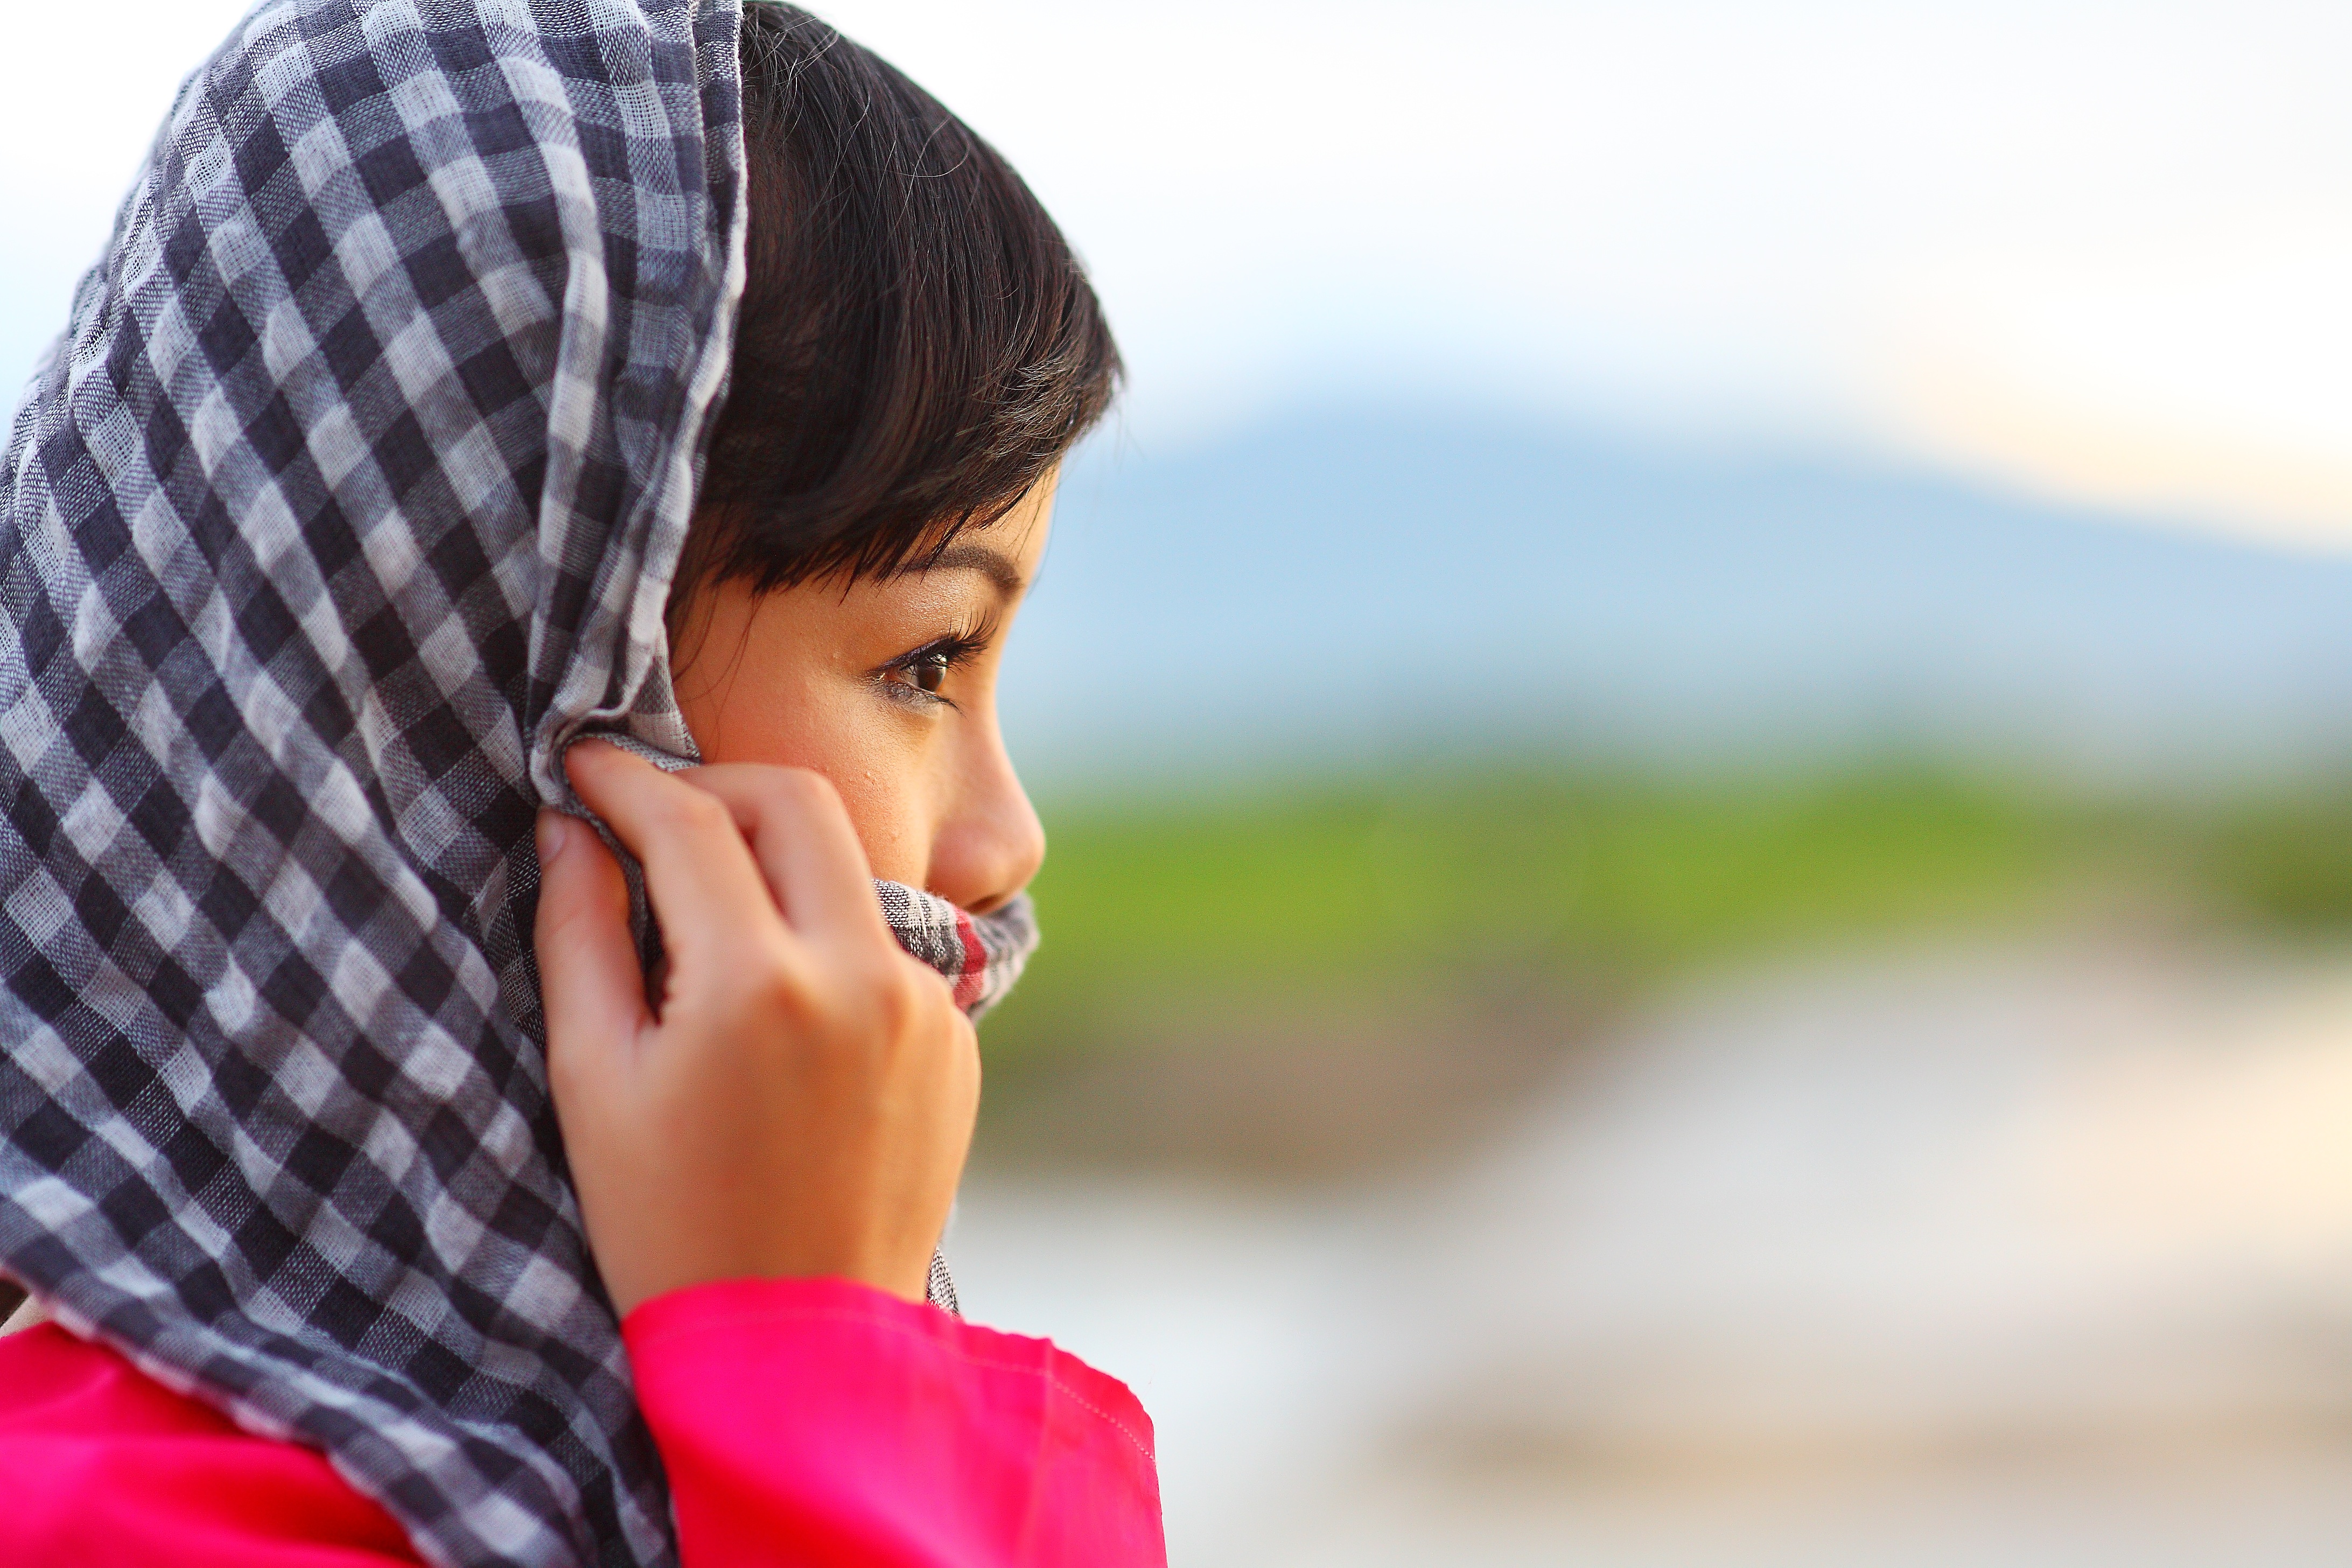
beach, sea, nature, outdoor, rock, ocean, person, architecture, people, sky, girl, woman, hair, white, photography, building, old, city, stone, monument, summer, vacation, tourist, travel, female, asian, europe, brunette, portrait, model, young, spring, green, relax, tropical, color, buddhism, religion, romance, ancient, landmark, child, fashion, blue, historic, ruin, tourism, lifestyle, healthy, facial expression, smiling, smile, caucasian, face, sculpture, religious, fun, happy, temple, sunglasses, toddler, glasses, cambodia, skin, beauty, culture, sexy, history, style, famous, heritage, historical, body, attractive, traditional, elegance, emotion, adult, wat, angkor, khmer, interaction, reap, trendy, photo shoot, sense, siem, summer fashion, portrait photography